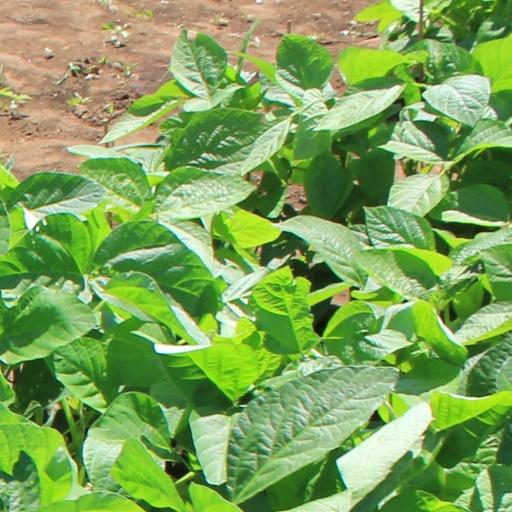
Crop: soybean